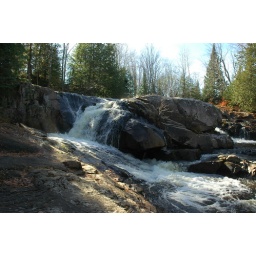
A nice waterfall along the yellow dog river in the U.P. of Michigan